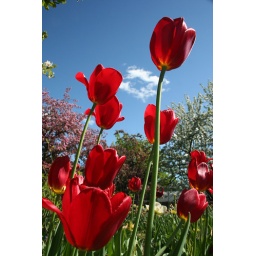
Spring red tulips view from underside of plant in garden